Beyond Castle Wolfenstein

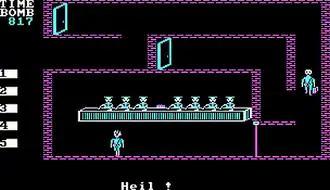
IBM PC screenshot of "Beyond Castle Wolfenstein" showing the player about to place the bomb in the meeting room, the numbers denoting the bomb's countdown timer and the passes the player possesses

The game shows a top-down view of each room, though the characters are from a side view. The player explores the levels by sneaking by, impersonating, and sometimes killing opponents. The game is controlled via a joystick, paddles, or the keyboard, although the keyboard is the only option that allows for all commands.